Samuel T. Merritt House

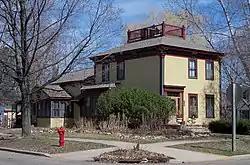

The Samuel T. Merritt House is located in Hudson, Wisconsin, United States. It was added to the National Register of Historic Places in 1984.